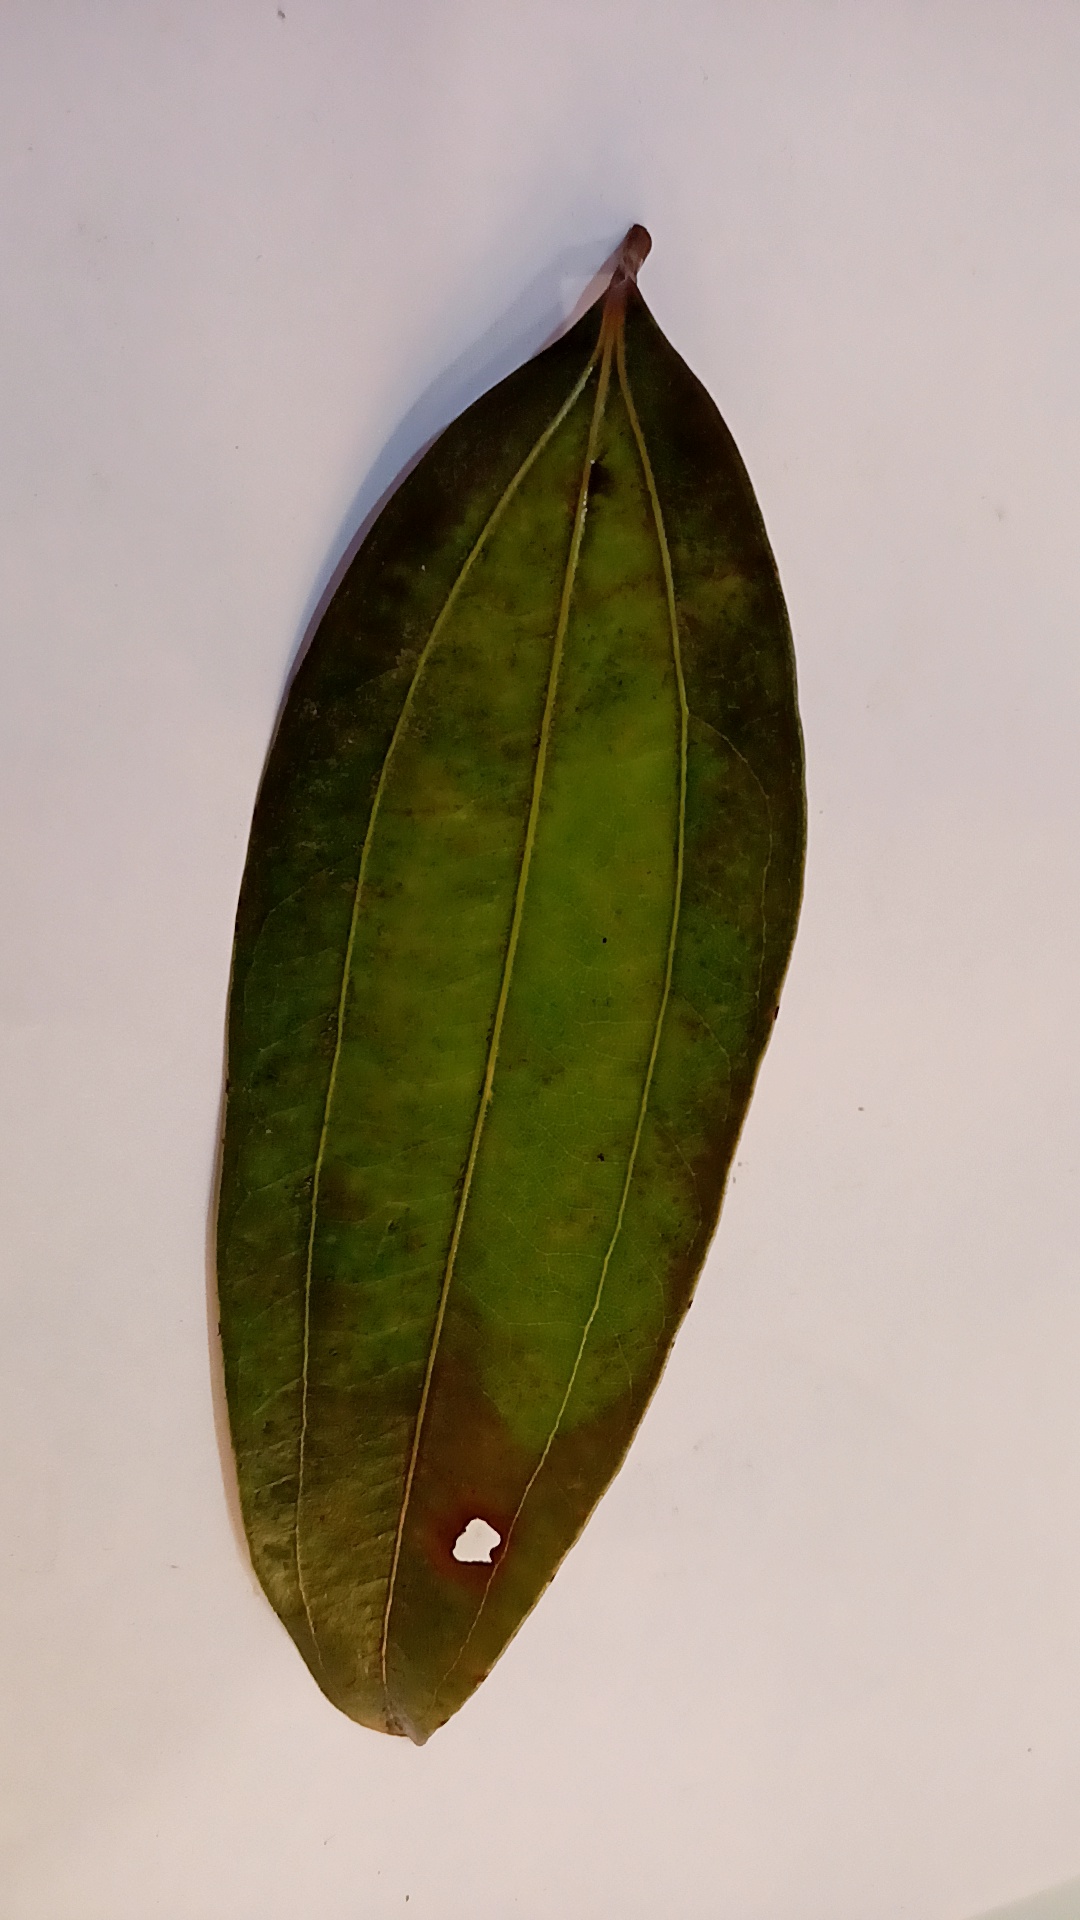
Label: Disease